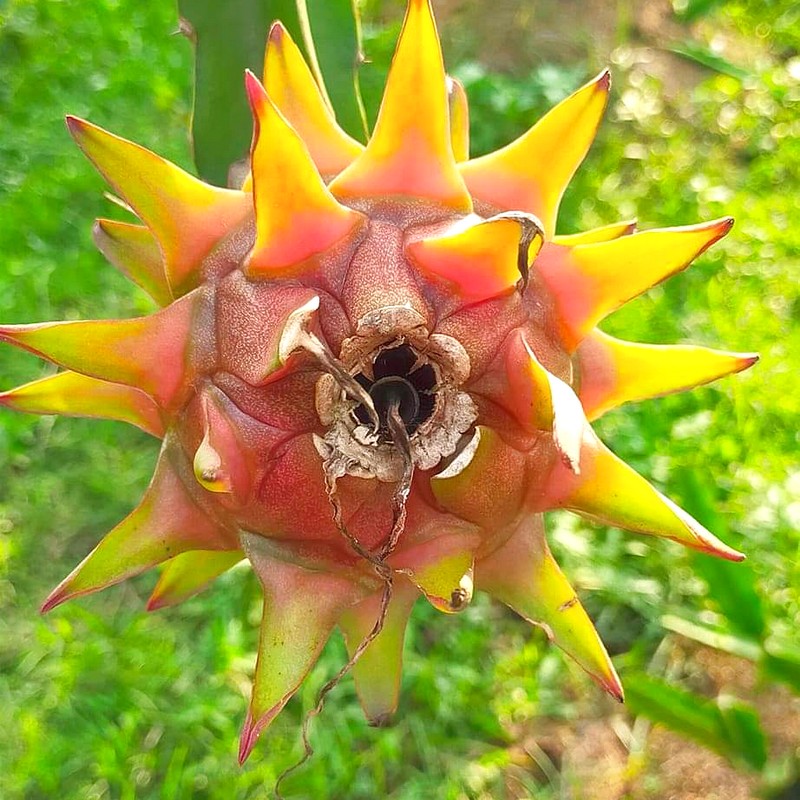
Label: Mature Dragon Fruit